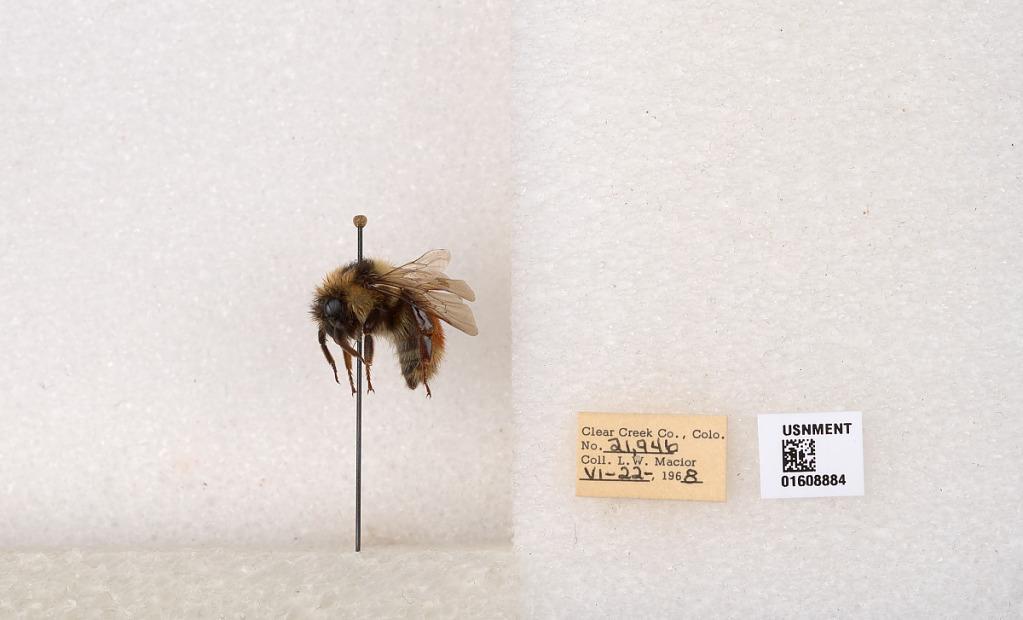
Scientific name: Bombus (Pyrobombus) sylvicola Kirby
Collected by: L. Macior
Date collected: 1968-6-22
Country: United States
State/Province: Colorado
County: Clear Creek
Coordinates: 39.6891, -105.644